Human interactions with insects

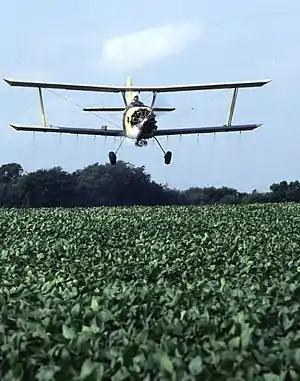
Fighting insects: an agricultural aircraft applies low-insecticide bait to kill western corn rootworms.

In 1968, claimed cultural entomology as a branch of insect studies, in a review of the roles insects played in folklore and culture including religion, food, medicine and the arts. In 1984, Charles Hogue covered the field in English and from 1994 to 1997, Hogue's "The Cultural Entomology Digest" served as a forum on the field. Hogue argued that "Humans spend their intellectual energies in three basic areas of activity: surviving, using practical learning (the application of technology); seeking pure knowledge through inductive mental processes (science); and pursuing enlightenment to taste a pleasure by aesthetic exercises that may be referred to as the 'humanities.' Entomology has long been concerned with survival (economic entomology) and scientific study (academic entomology), but the branch of investigation that addresses the influence of insects (and other terrestrial Arthropoda, including arachnids and myriapods) in literature, language, music, the arts, interpretive history, religion, and recreation has only become recognized as a distinct field" through Schimitschek's work.